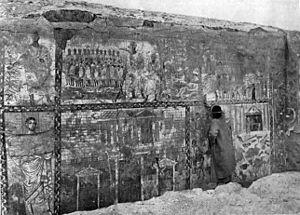
La synagogue de Doura Europos est un édifice de culte juif situé dans la ville hellénistique et romaine de Doura Europos dans la province de Syrie. C'est l'un des monuments les plus importants pour l'étude de l'art juif dans l'Antiquité, témoin du judaïsme synagogal.